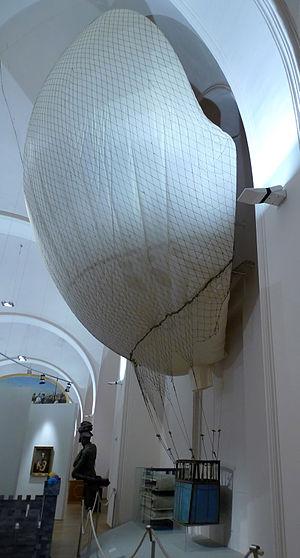
L'Intrépide est le premier ballon à hydrogène utilisé par la compagnie d'aérostiers, et le plus vieil aéronef conservé en Europe.
La Compagnie d'aérostiers est la première unité aérienne du monde, créée le 2 avril 1794 en France, pour utiliser des aérostats comme ballons d'observation à des fins de renseignement militaire.